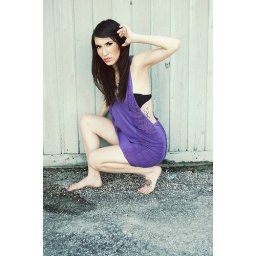
A fun shirt dress from etoile boutique in orlando